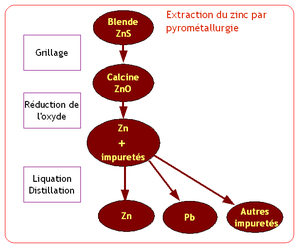
synoptique du procédé d'extraction du zinc par pyrometallurgie
La métallurgie extractive du zinc est l’ensemble des opérations permettant la fabrication de zinc métallique à partir du minerai, ou plus rarement à partir de déchets métallurgiques, d'aciéries notamment.